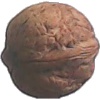
Label: walnut